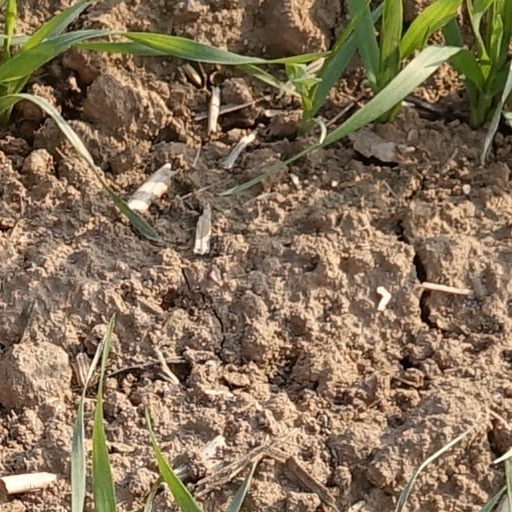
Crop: wheat